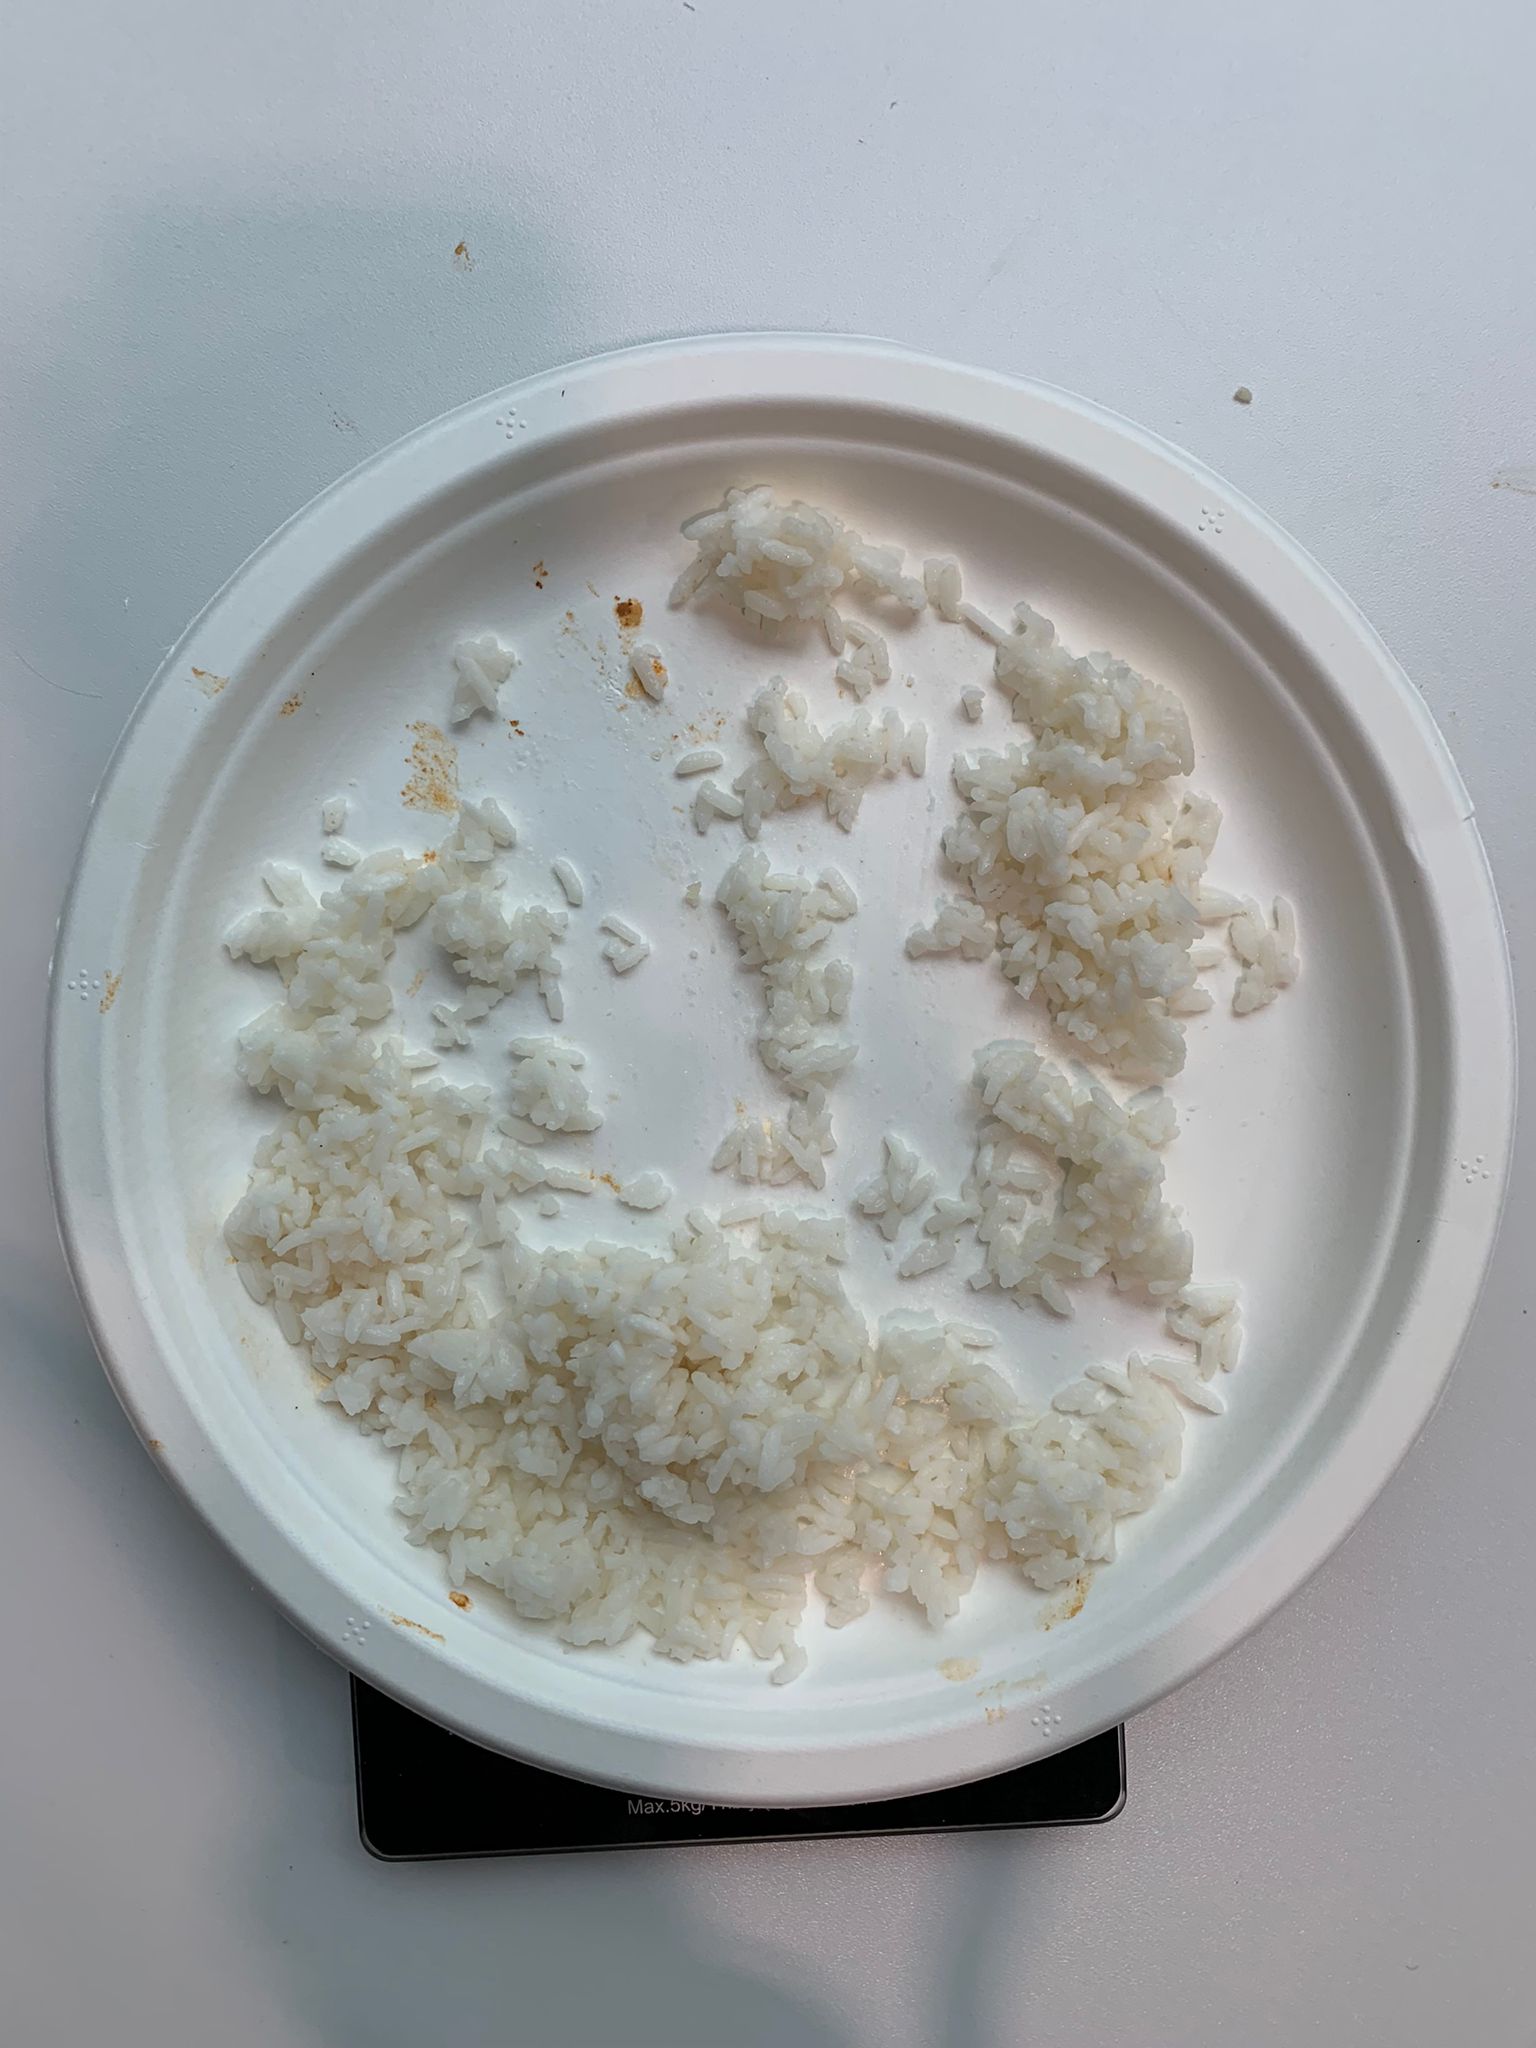
Ingredients: rice